Christopher Bostick

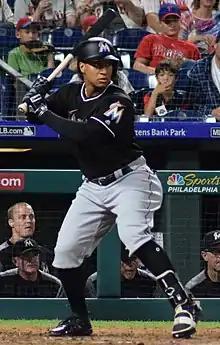
Bostick with the Miami Marlins in 2018

Christopher Michael Bostick (born March 24, 1993) is an American former professional baseball outfielder and second baseman. He played in Major League Baseball (MLB) for the Pittsburgh Pirates and Miami Marlins.